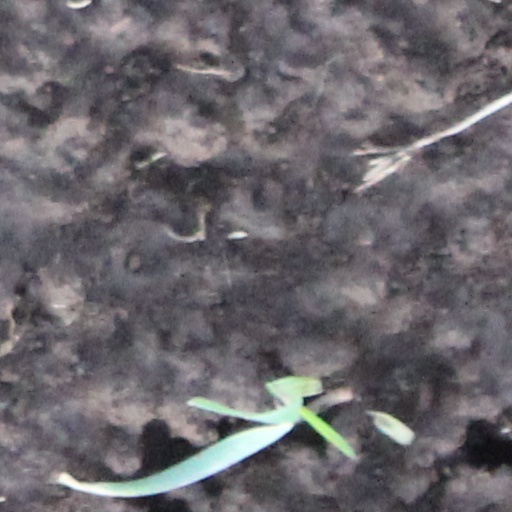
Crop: wheat